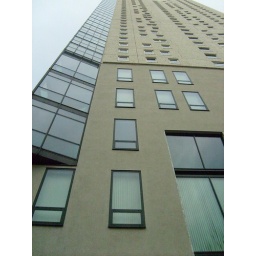
Een dag-excursie, georganiseerd door Cheops, in het (uiteindelijk niet zo) zonnige zuiden van Nederland: Eindhoven!